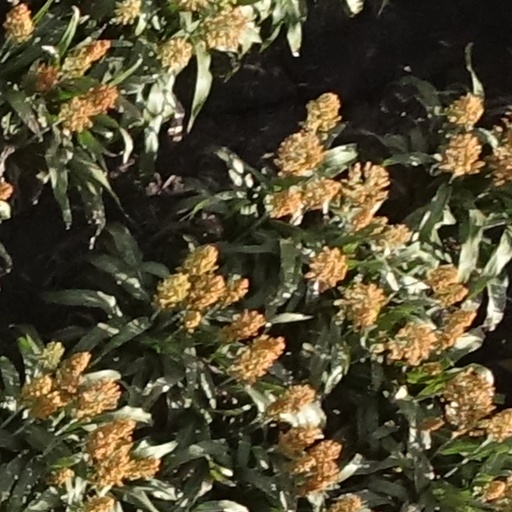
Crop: sorghum